Anthony Stokes

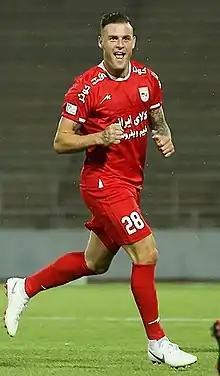
Stokes celebrating a goal with Tractor in 2018

It was reported on 20 June 2018 that Stokes was once again a free agent, and that he was back in Scotland training with St Mirren. However, in July 2018, he signed a two-year contract with Tractor of the Persian Gulf Pro League. He scored on his debut, netting in a 1–1 draw with Nassaji on 3 August. On 28 September, he scored four goals in a 6–0 win over Esteghlal Khuzestan. On 25 October 2018, having scored ten goals in nine games, Stokes extended his contract with Tractor until 20 June 2022.